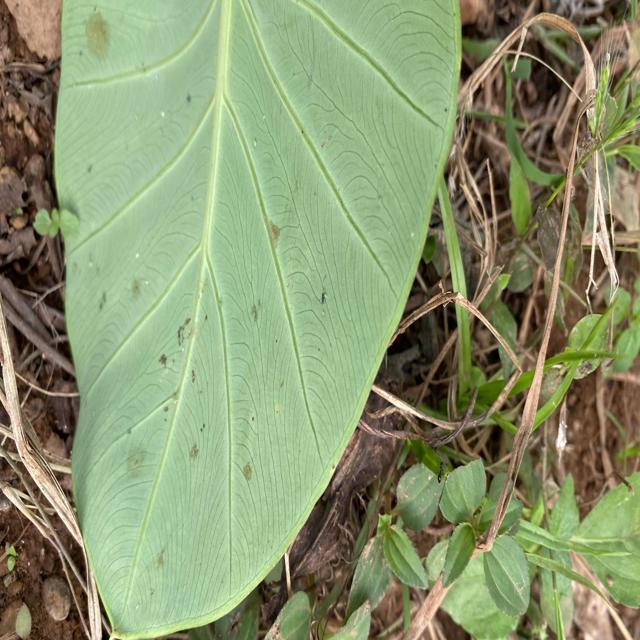
Label: Early_Blight